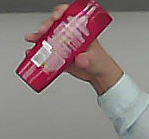
Product: loreal_shampoo